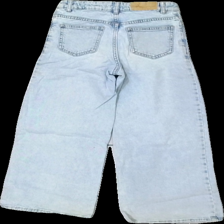
View: back
Type: Jeans
Category: Children
Brand: Lindex
Colors: Blue
Material: 1005 bomull
Pattern: Logo print
Cut: None
Size: 134
Season: All
Stains: Major
Holes: Minor
Damage: smuts fläckar
Damage location: middle center
Damage 2: smuts fläckar och trasigt
Damage 2 location: bottom center
Damage 3: smuts fläck
Damage 3 location: middle left
Price range: <50
Recommended usage: Export
Description: jeans